Answer in natural language. Is Television in front of blue modern tv stand? Choose between the following options: yes or no
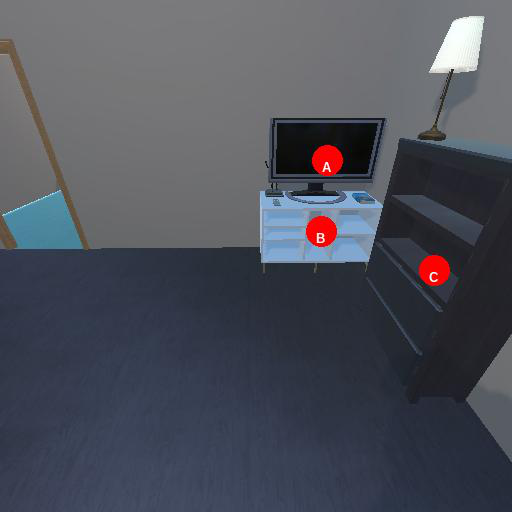
<answer>yes</answer>